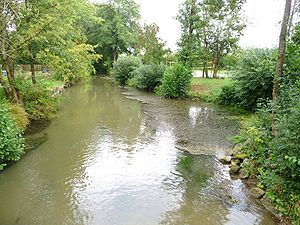
Große Laber
Große Laber
Große Laber er en 85 km lang flod i Bayern i Tyskland, og en biflod til Donau.